Daniel Stumpf

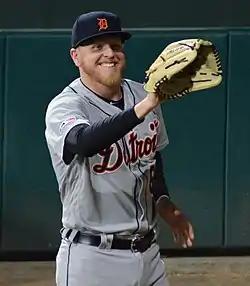
Stumpf with the Tigers in 2019

Daniel Arthur Stumpf (born January 4, 1991) is an American former professional baseball pitcher. He played in Major League Baseball (MLB) for the Philadelphia Phillies and Detroit Tigers.